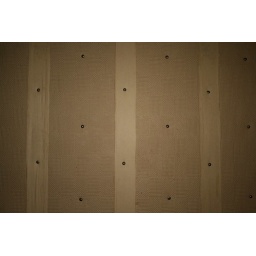
one of the production room walls I did in packing paper and shipping tape upholstery tacks.